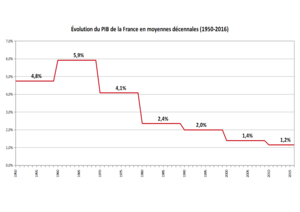
Croissance du PIB de la France en moyennes décennales (1950-2010)
Le produit intérieur brut de la France est calculé et publié tous les trois mois par l'Insee qui le définit comme un « agrégat représentant le résultat final de l'activité de production des unités productrices résidentes ». La valeur du PIB initialement calculée fait généralement l'objet de corrections au cours des mois et des années suivantes.